Gwapings Live!

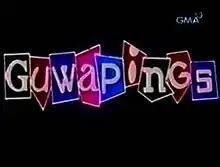
Title card

Gwapings Live! is a Philippine television variety show broadcast by GMA Rainbow Satellite Network. Hosted by Mark Anthony Fernandez, Jomari Yllana, Eric Fructuoso and Jao Mapa, it premiered on October 4, 1992. The show concluded on October 10, 1993, with a total of 51 episodes.